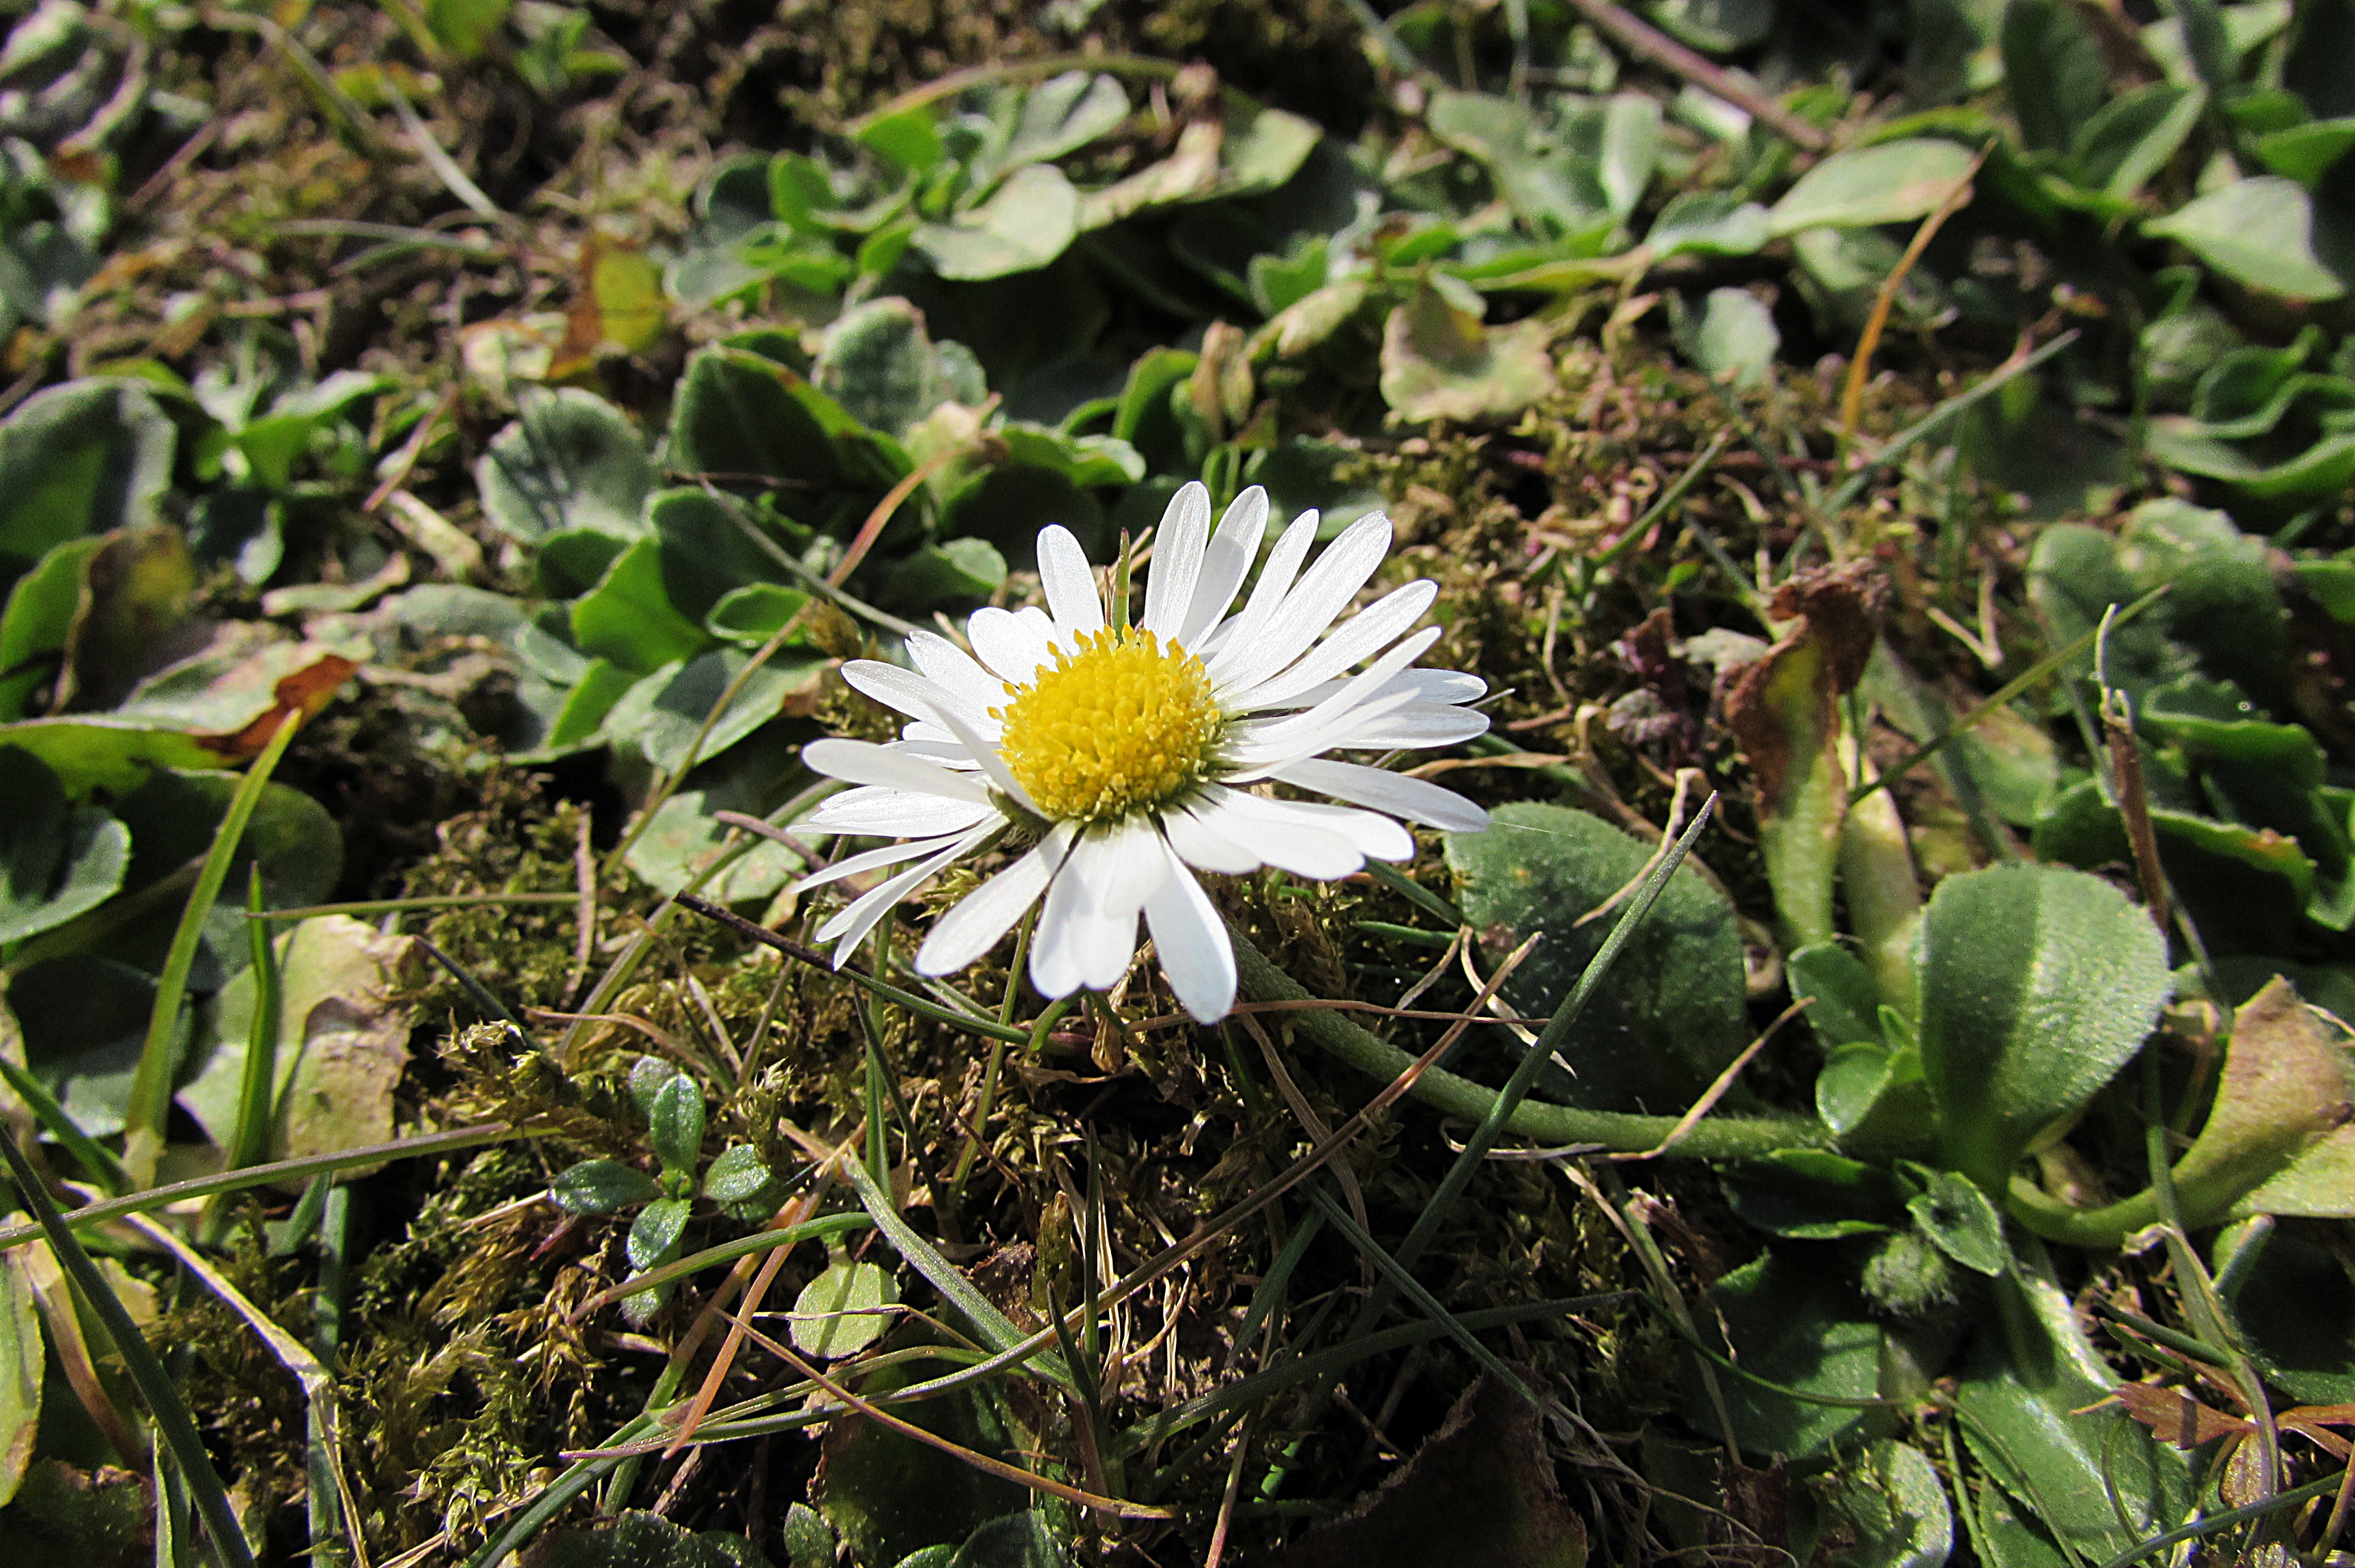
nature, plant, flower, daisy, botany, close, flora, fauna, wild flower, wildflower, flowers, chamomile, flowering plant, daisy family, land plant